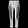
Label: Trouser